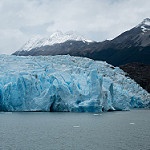
Label: glacier